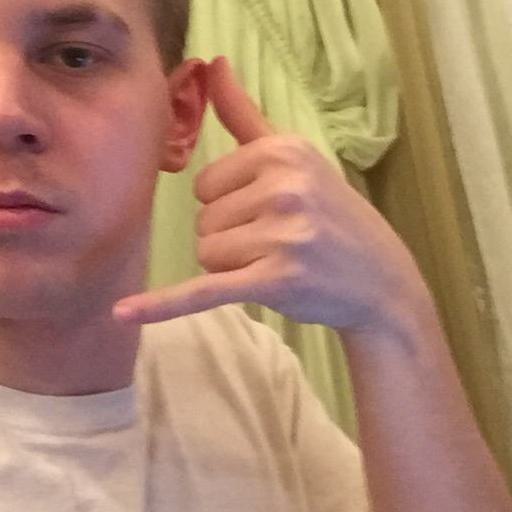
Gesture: call